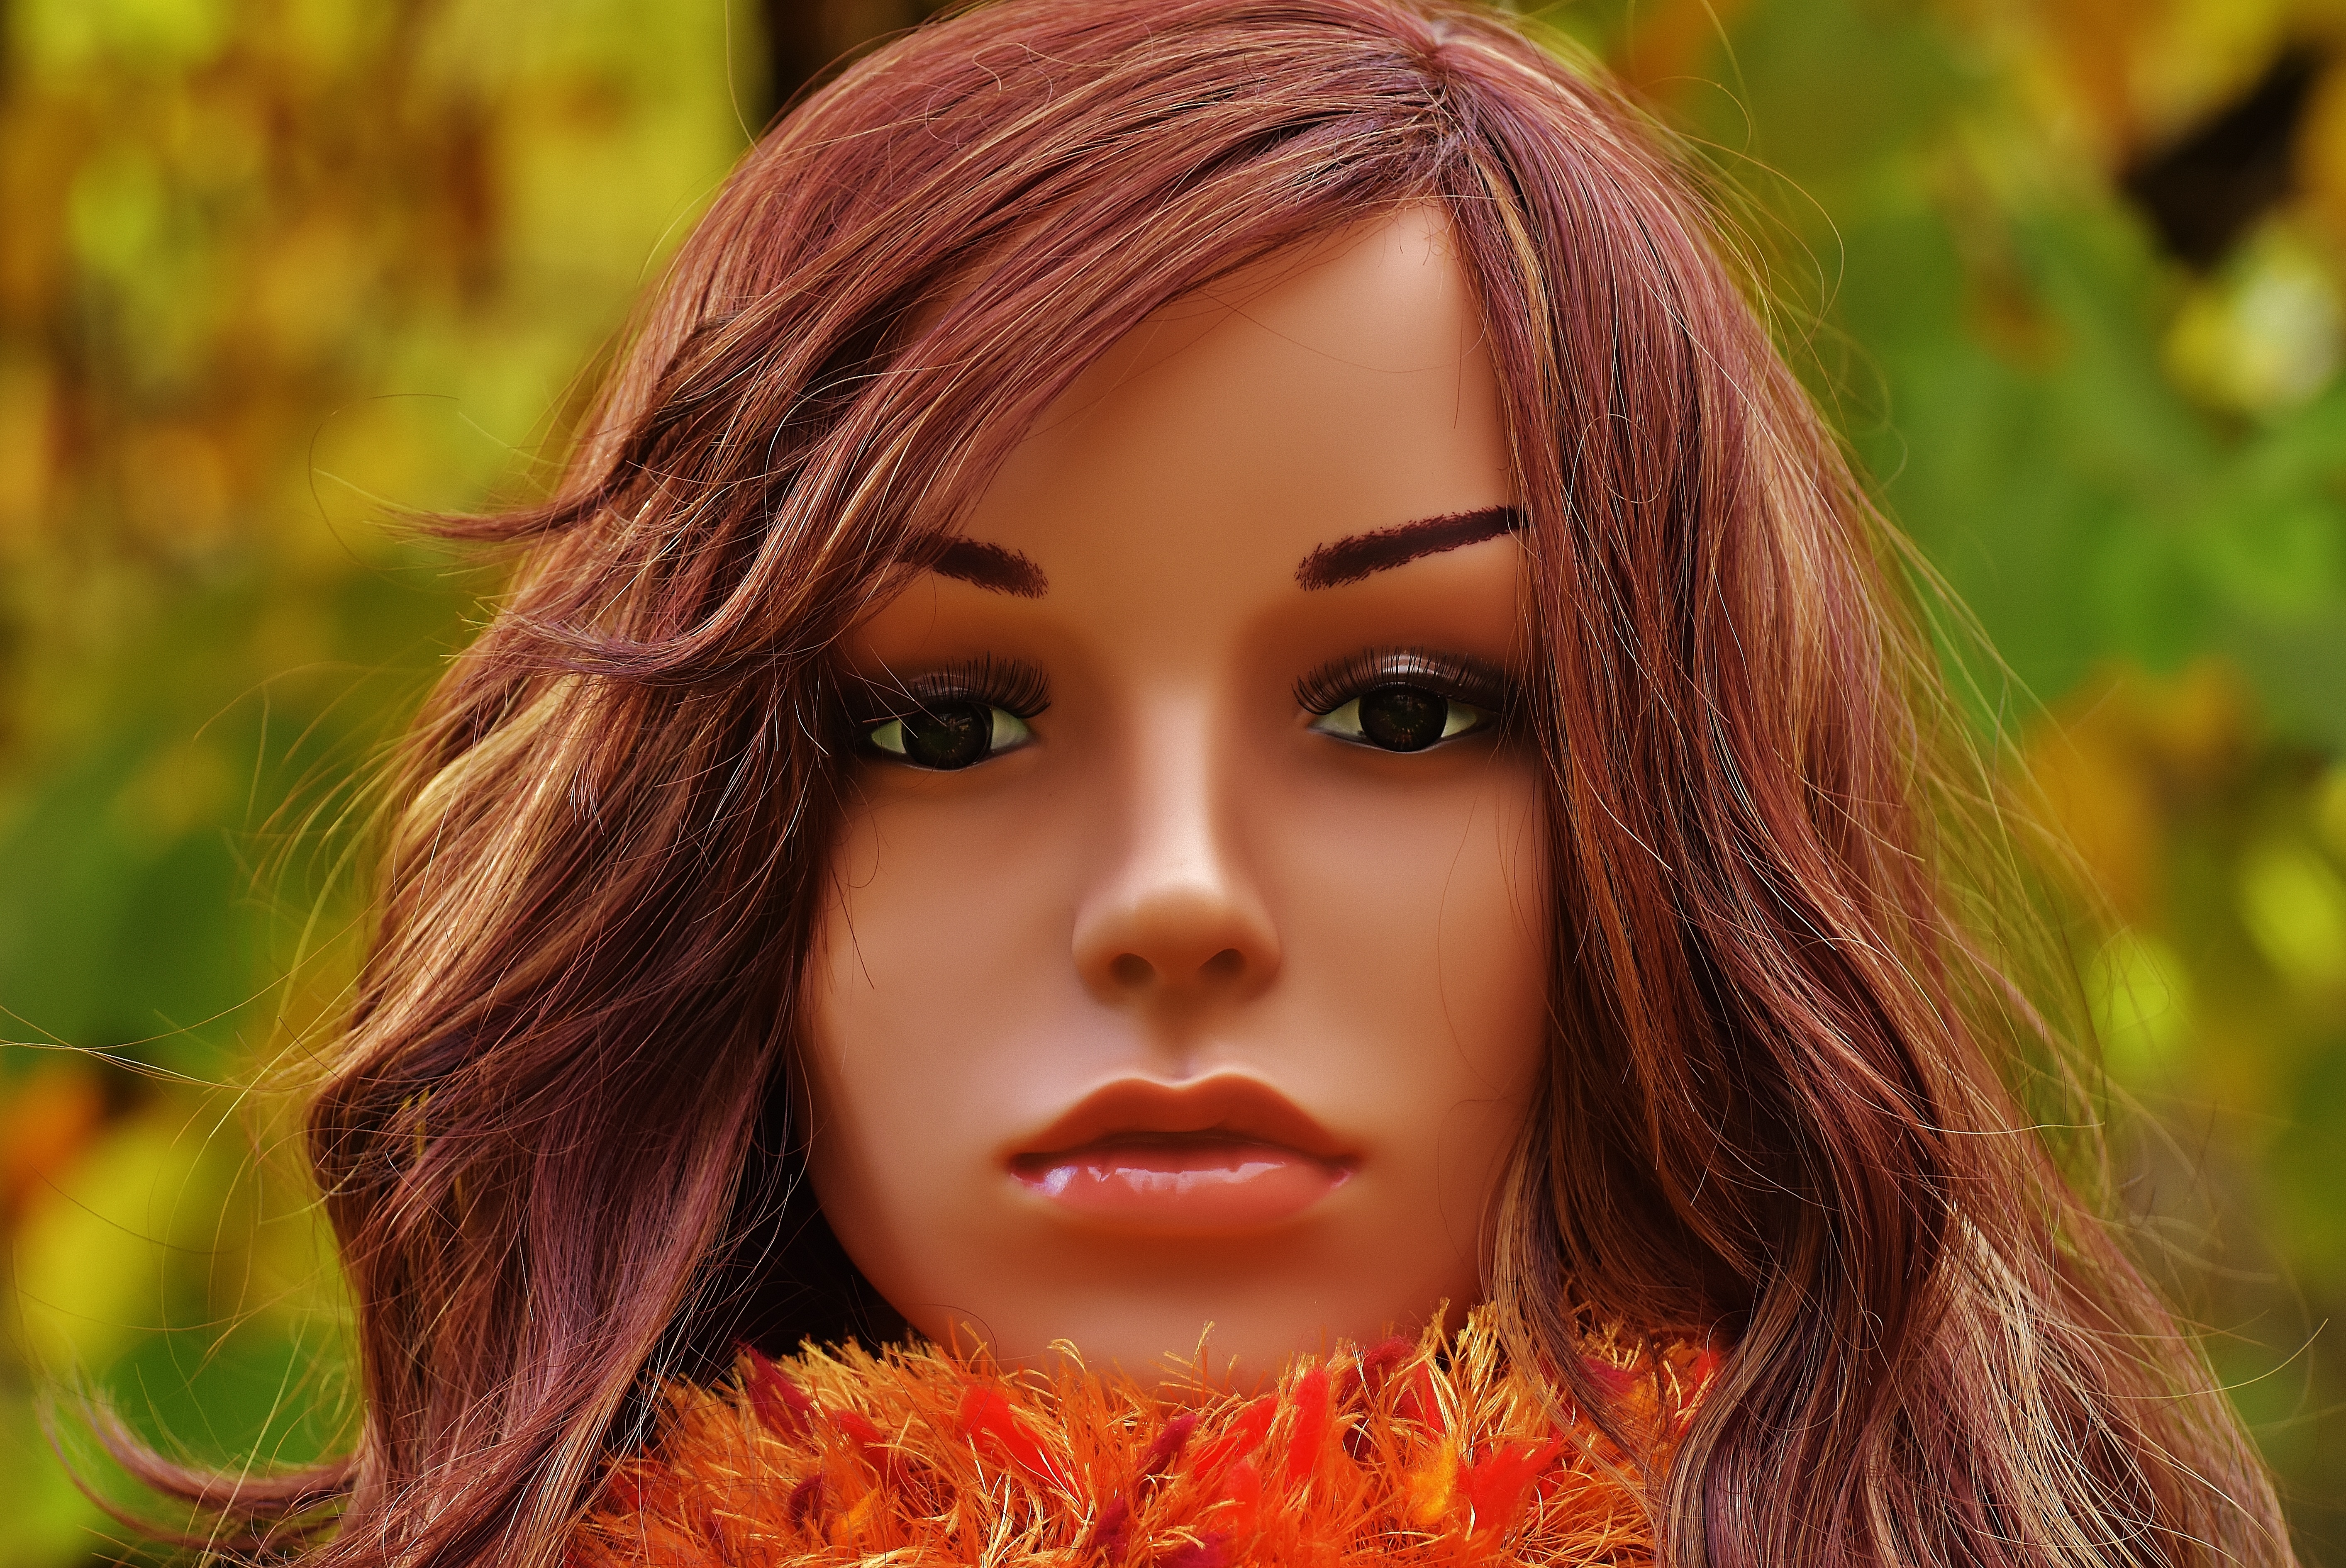
girl, woman, hair, photography, flower, female, portrait, model, young, red, color, autumn, romantic, lady, toy, hairstyle, fig, long hair, red hair, close up, mannequin, face, doll, nose, eyes, shooting, eye, head, skin, beauty, pretty, organ, dreamy, sweetness, display dummy, femininity, female model, melted, attractive, wig head, dekokopf, young woman, brown hair, portrait photography, human hair color